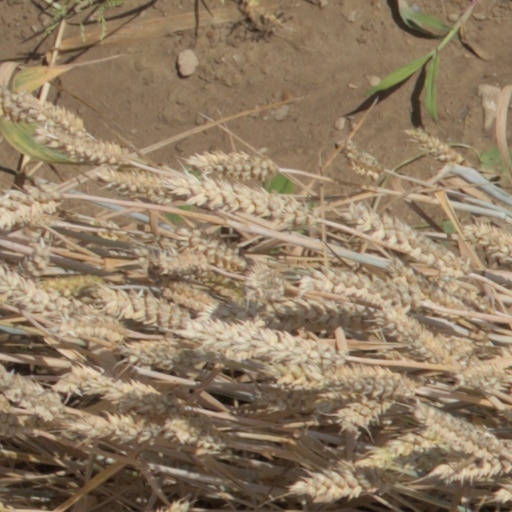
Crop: wheat